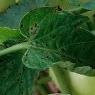
Crop: Tomato
Condition: alternaria-d